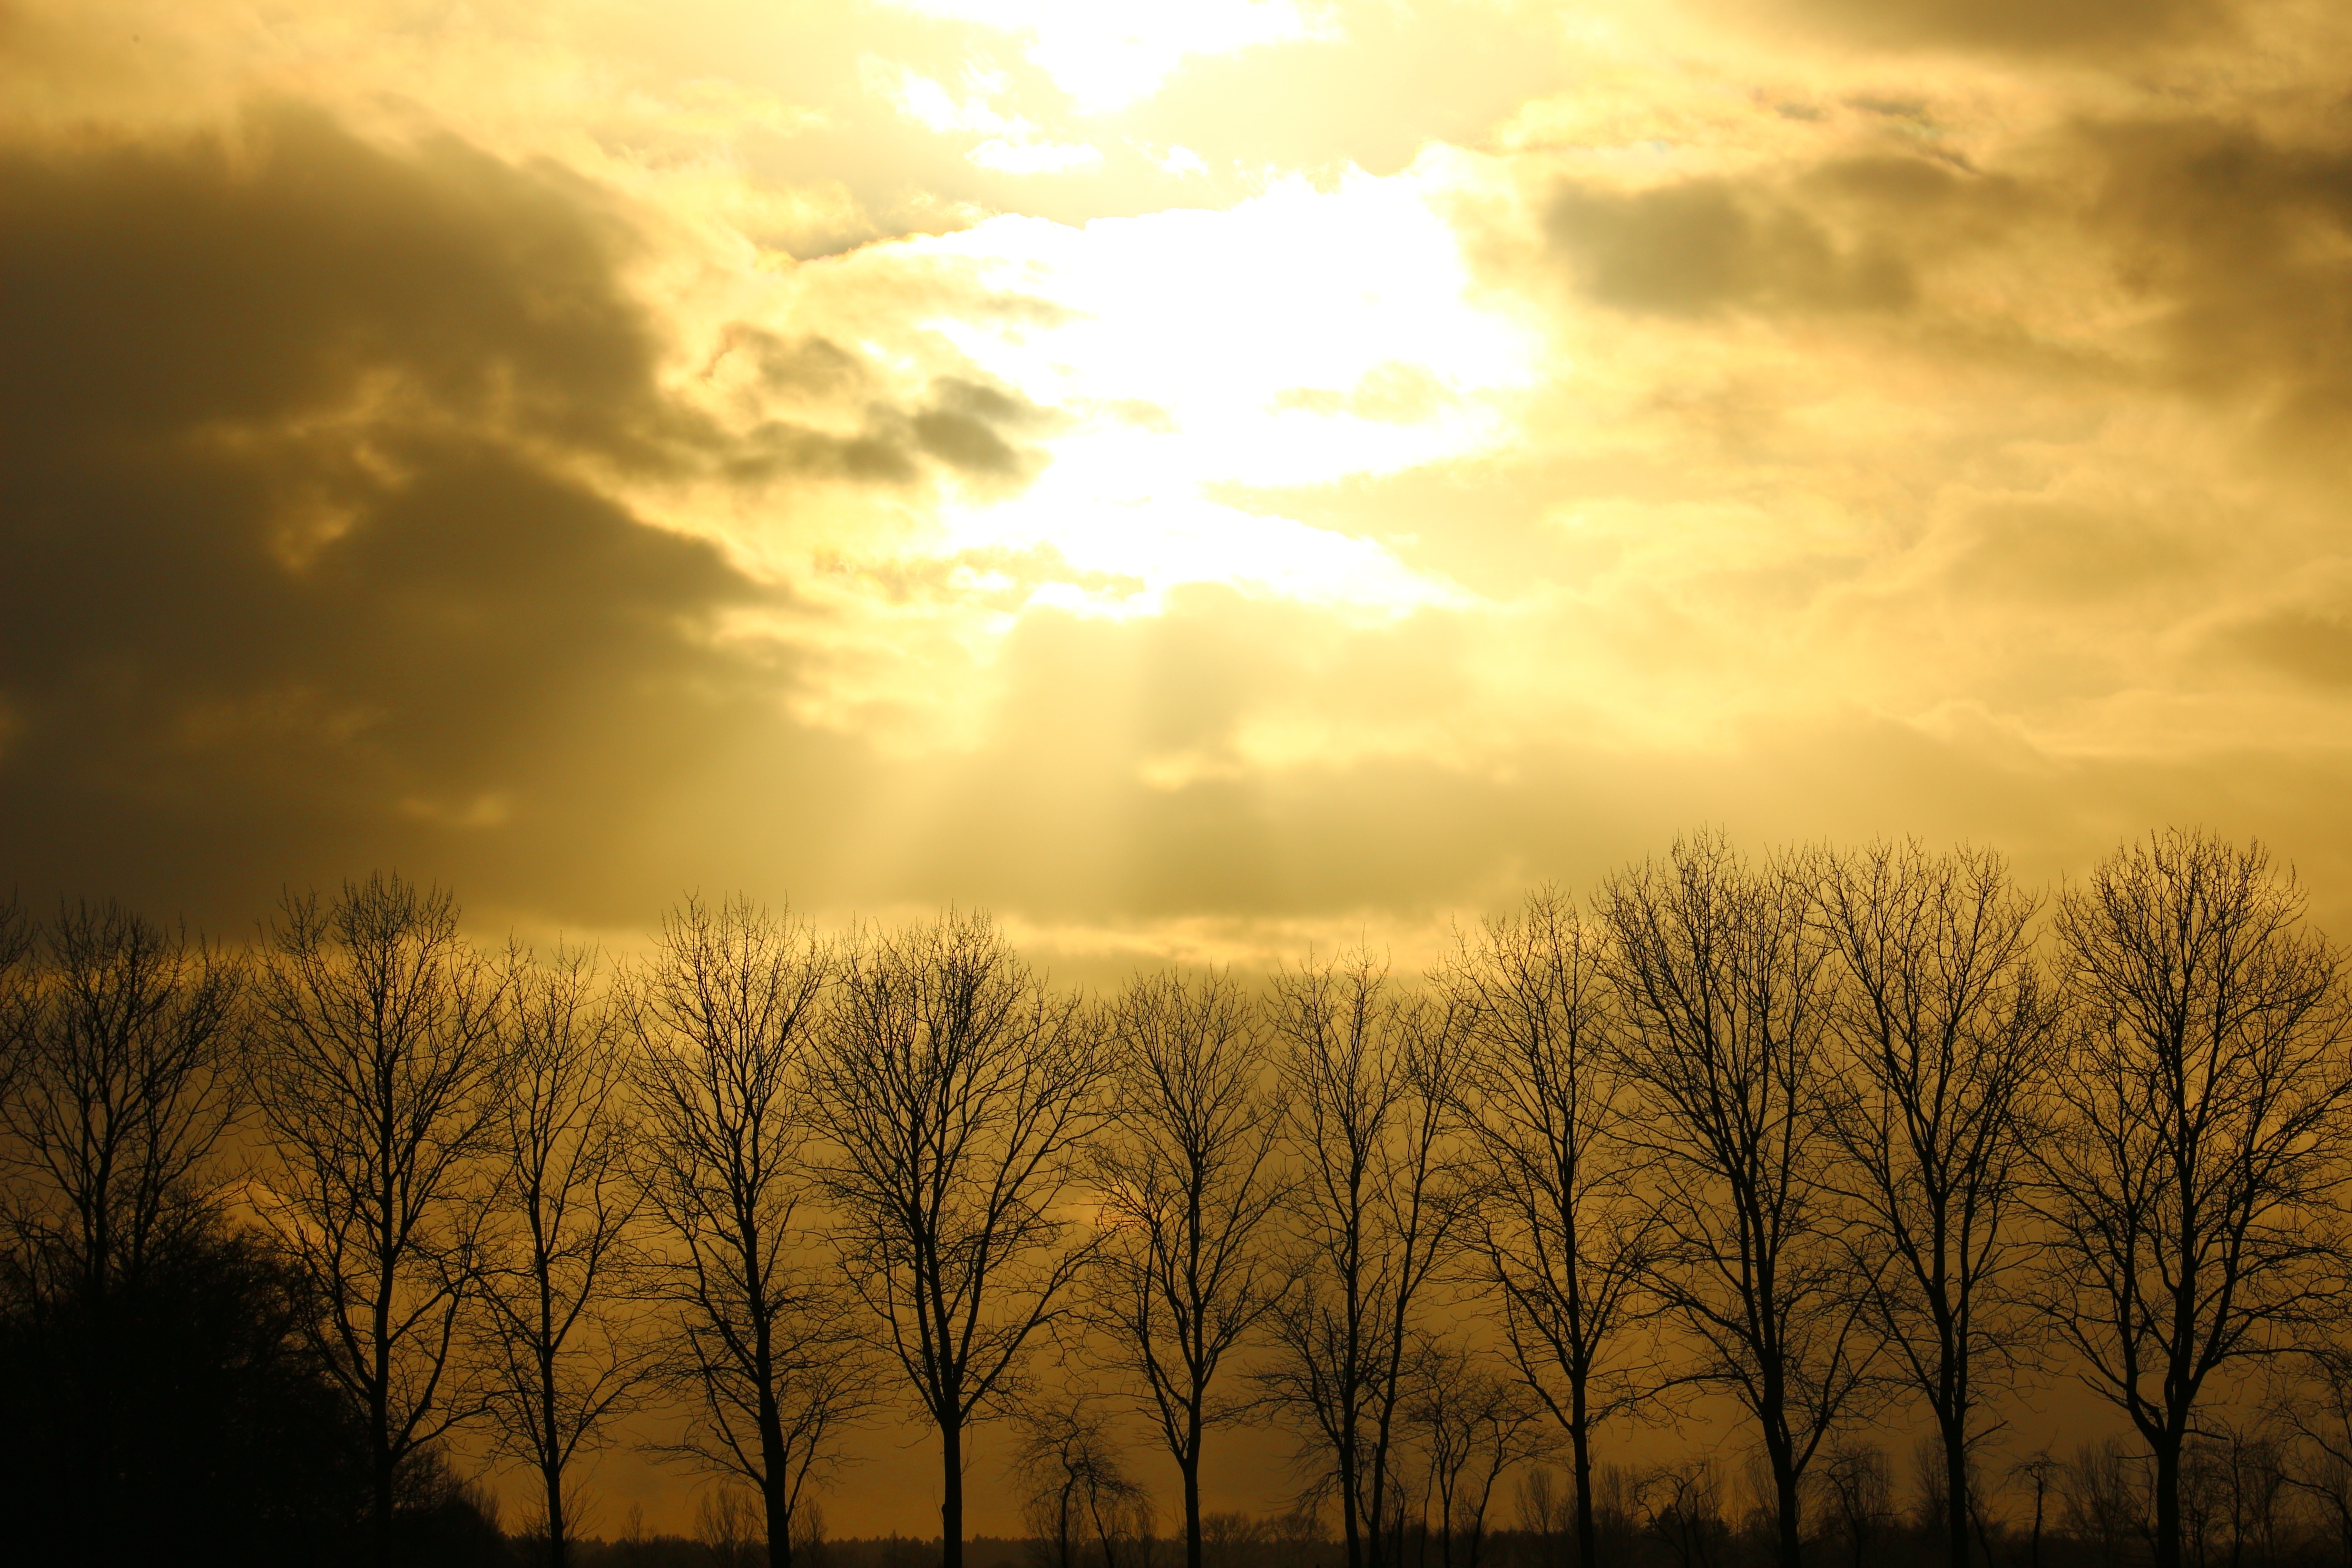
tree, nature, cloud, sky, sun, sunrise, sunset, field, sunlight, morning, dawn, atmosphere, dusk, evening, storm, sunburst, clouds, sunbeam, forward, afterglow, atmospheric phenomenon, woody plant, red sky at morning